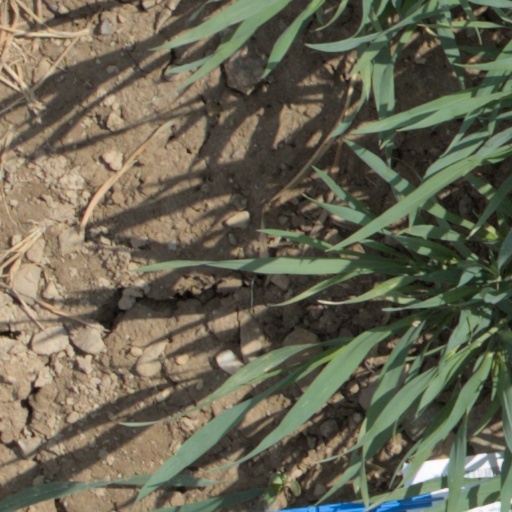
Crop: wheat